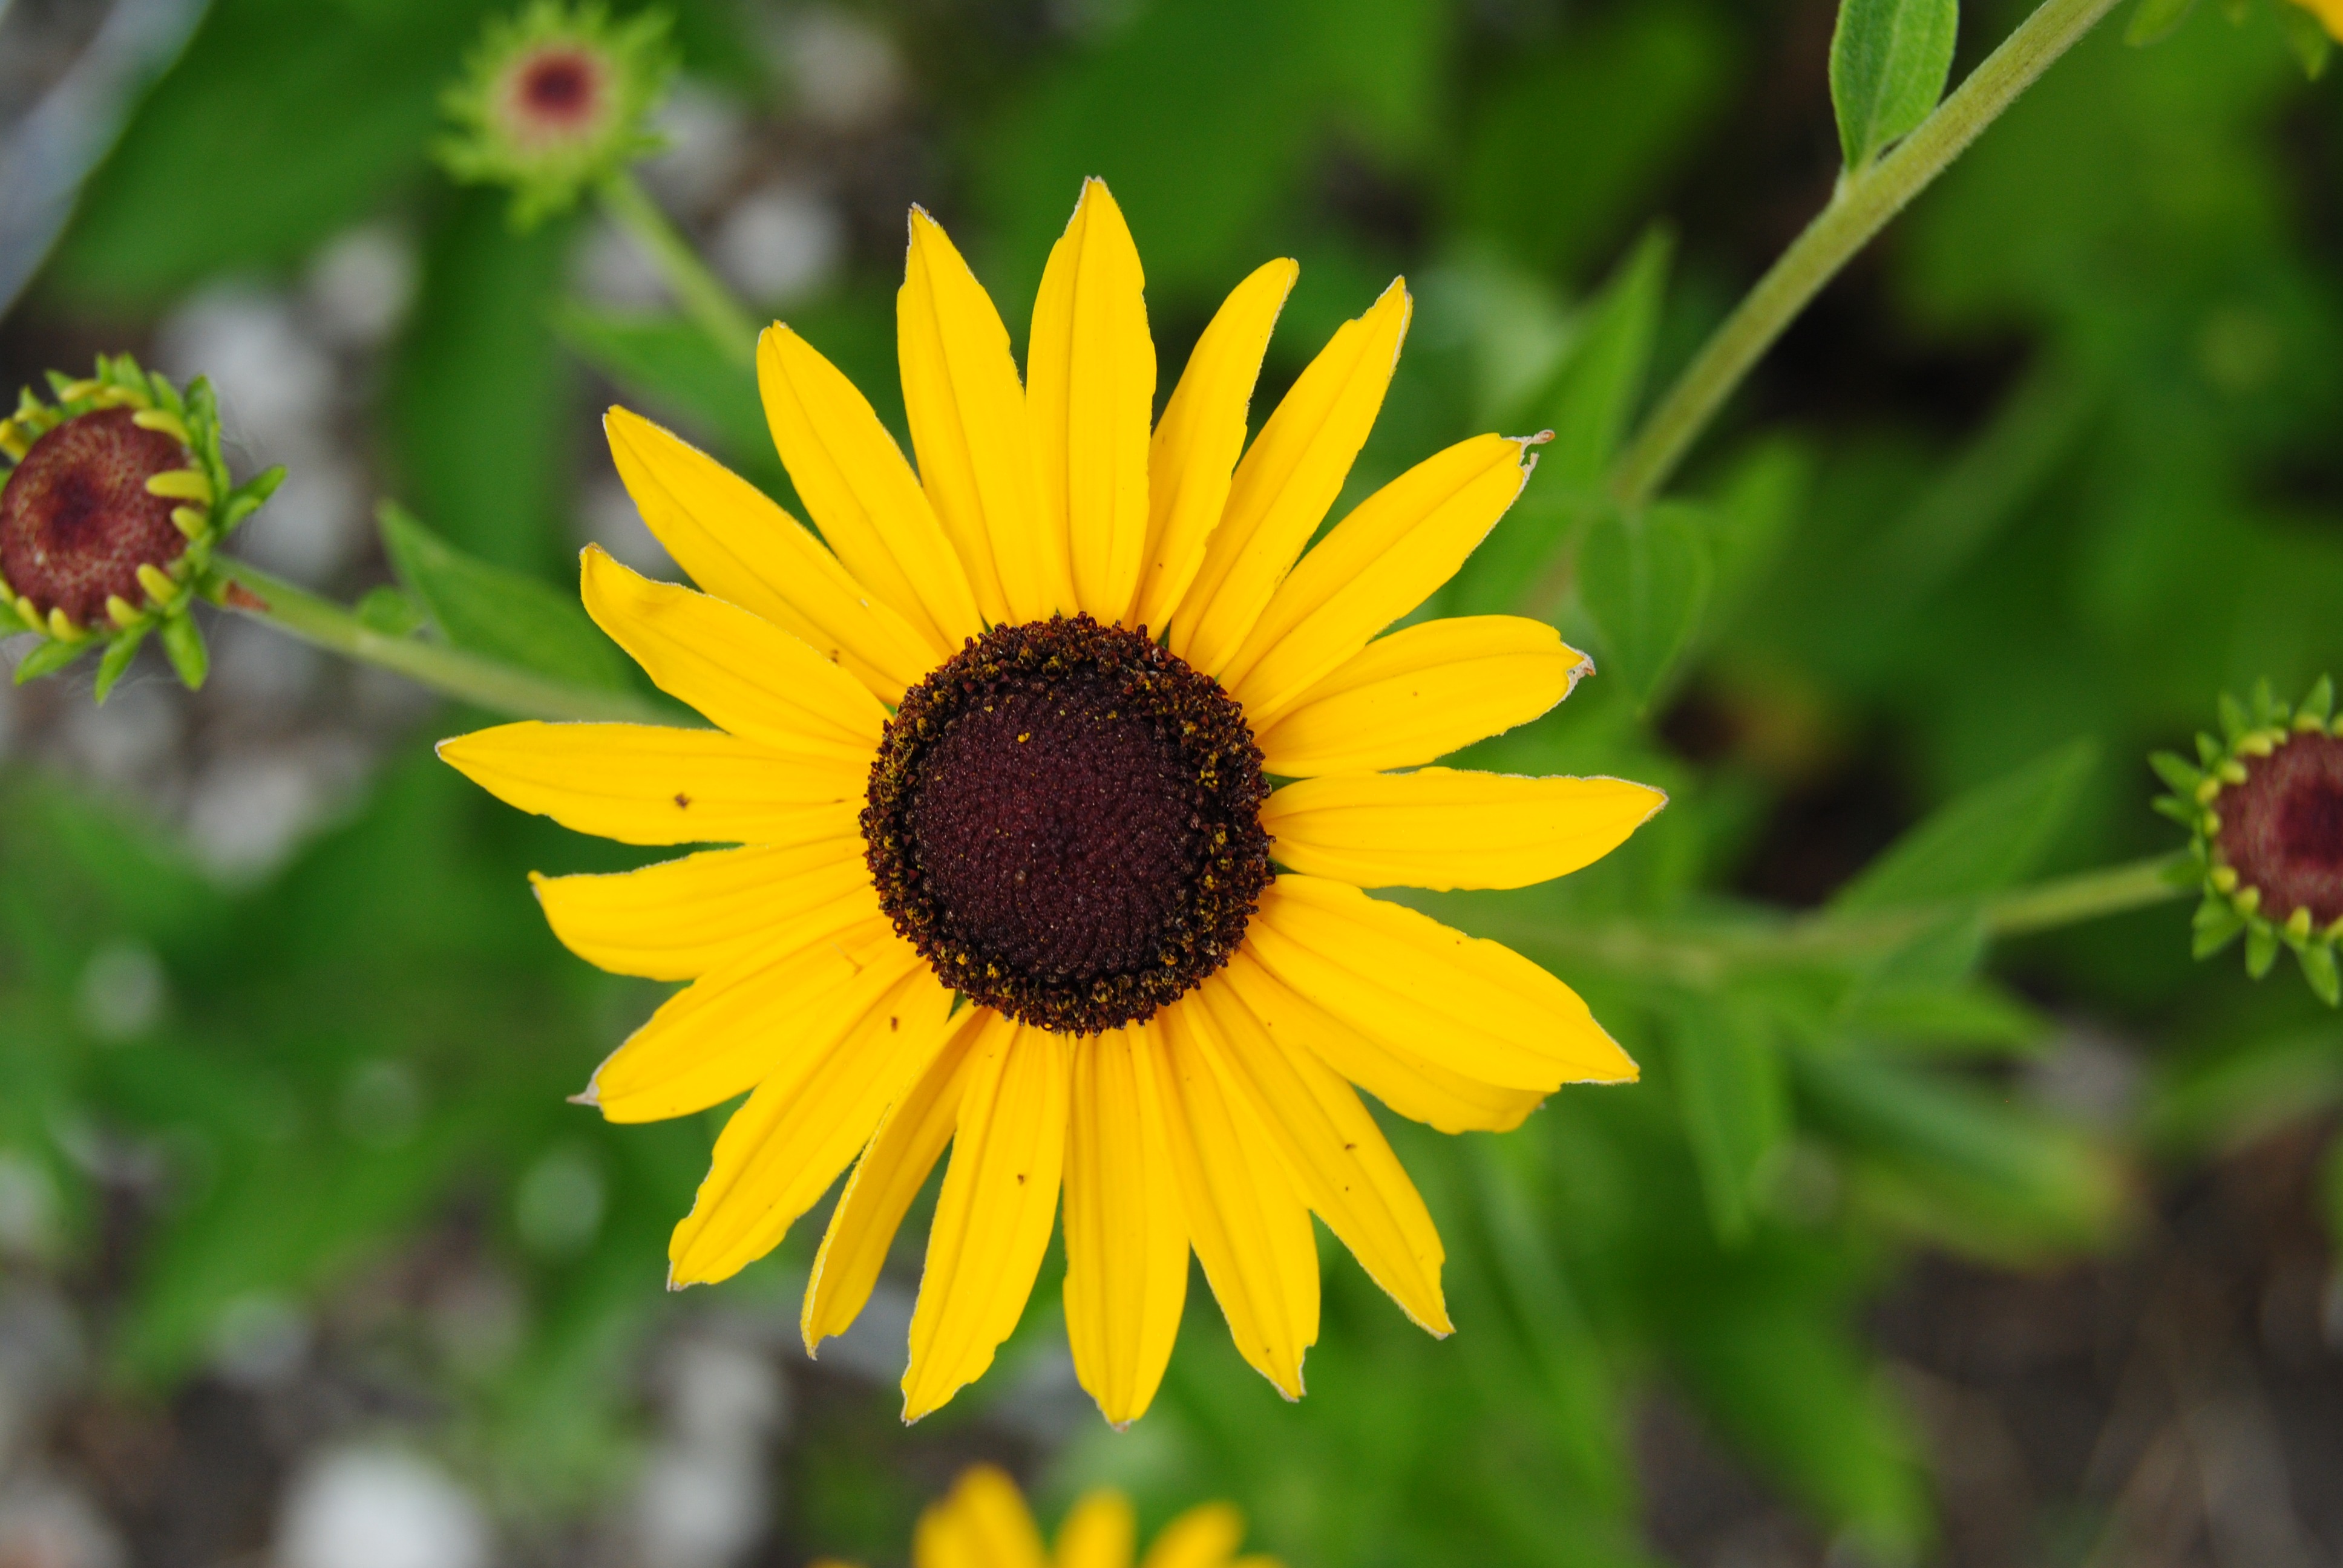
nature, plant, field, meadow, flower, petal, bloom, summer, daisy, herb, botany, blooming, yellow, flora, sunflower, plants, wildflower, flowers, sunflowers, nectar, macro photography, flowering plant, daisy family, oxeye daisy, annual plant, land plant